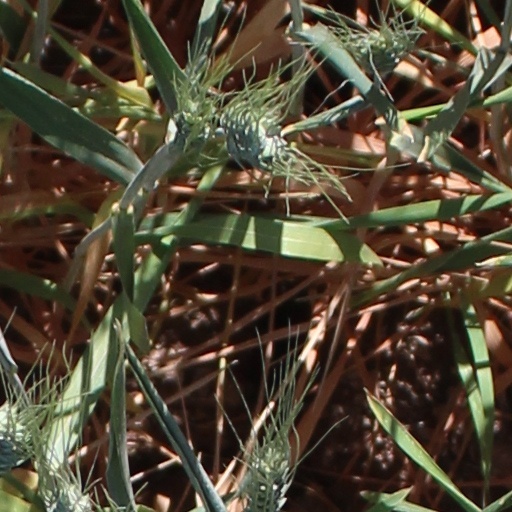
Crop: wheat